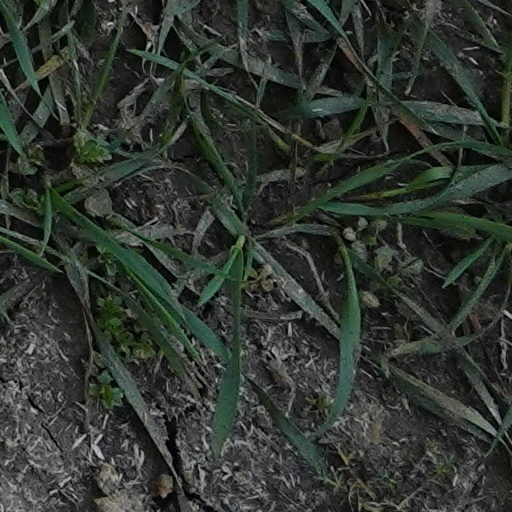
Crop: wheat